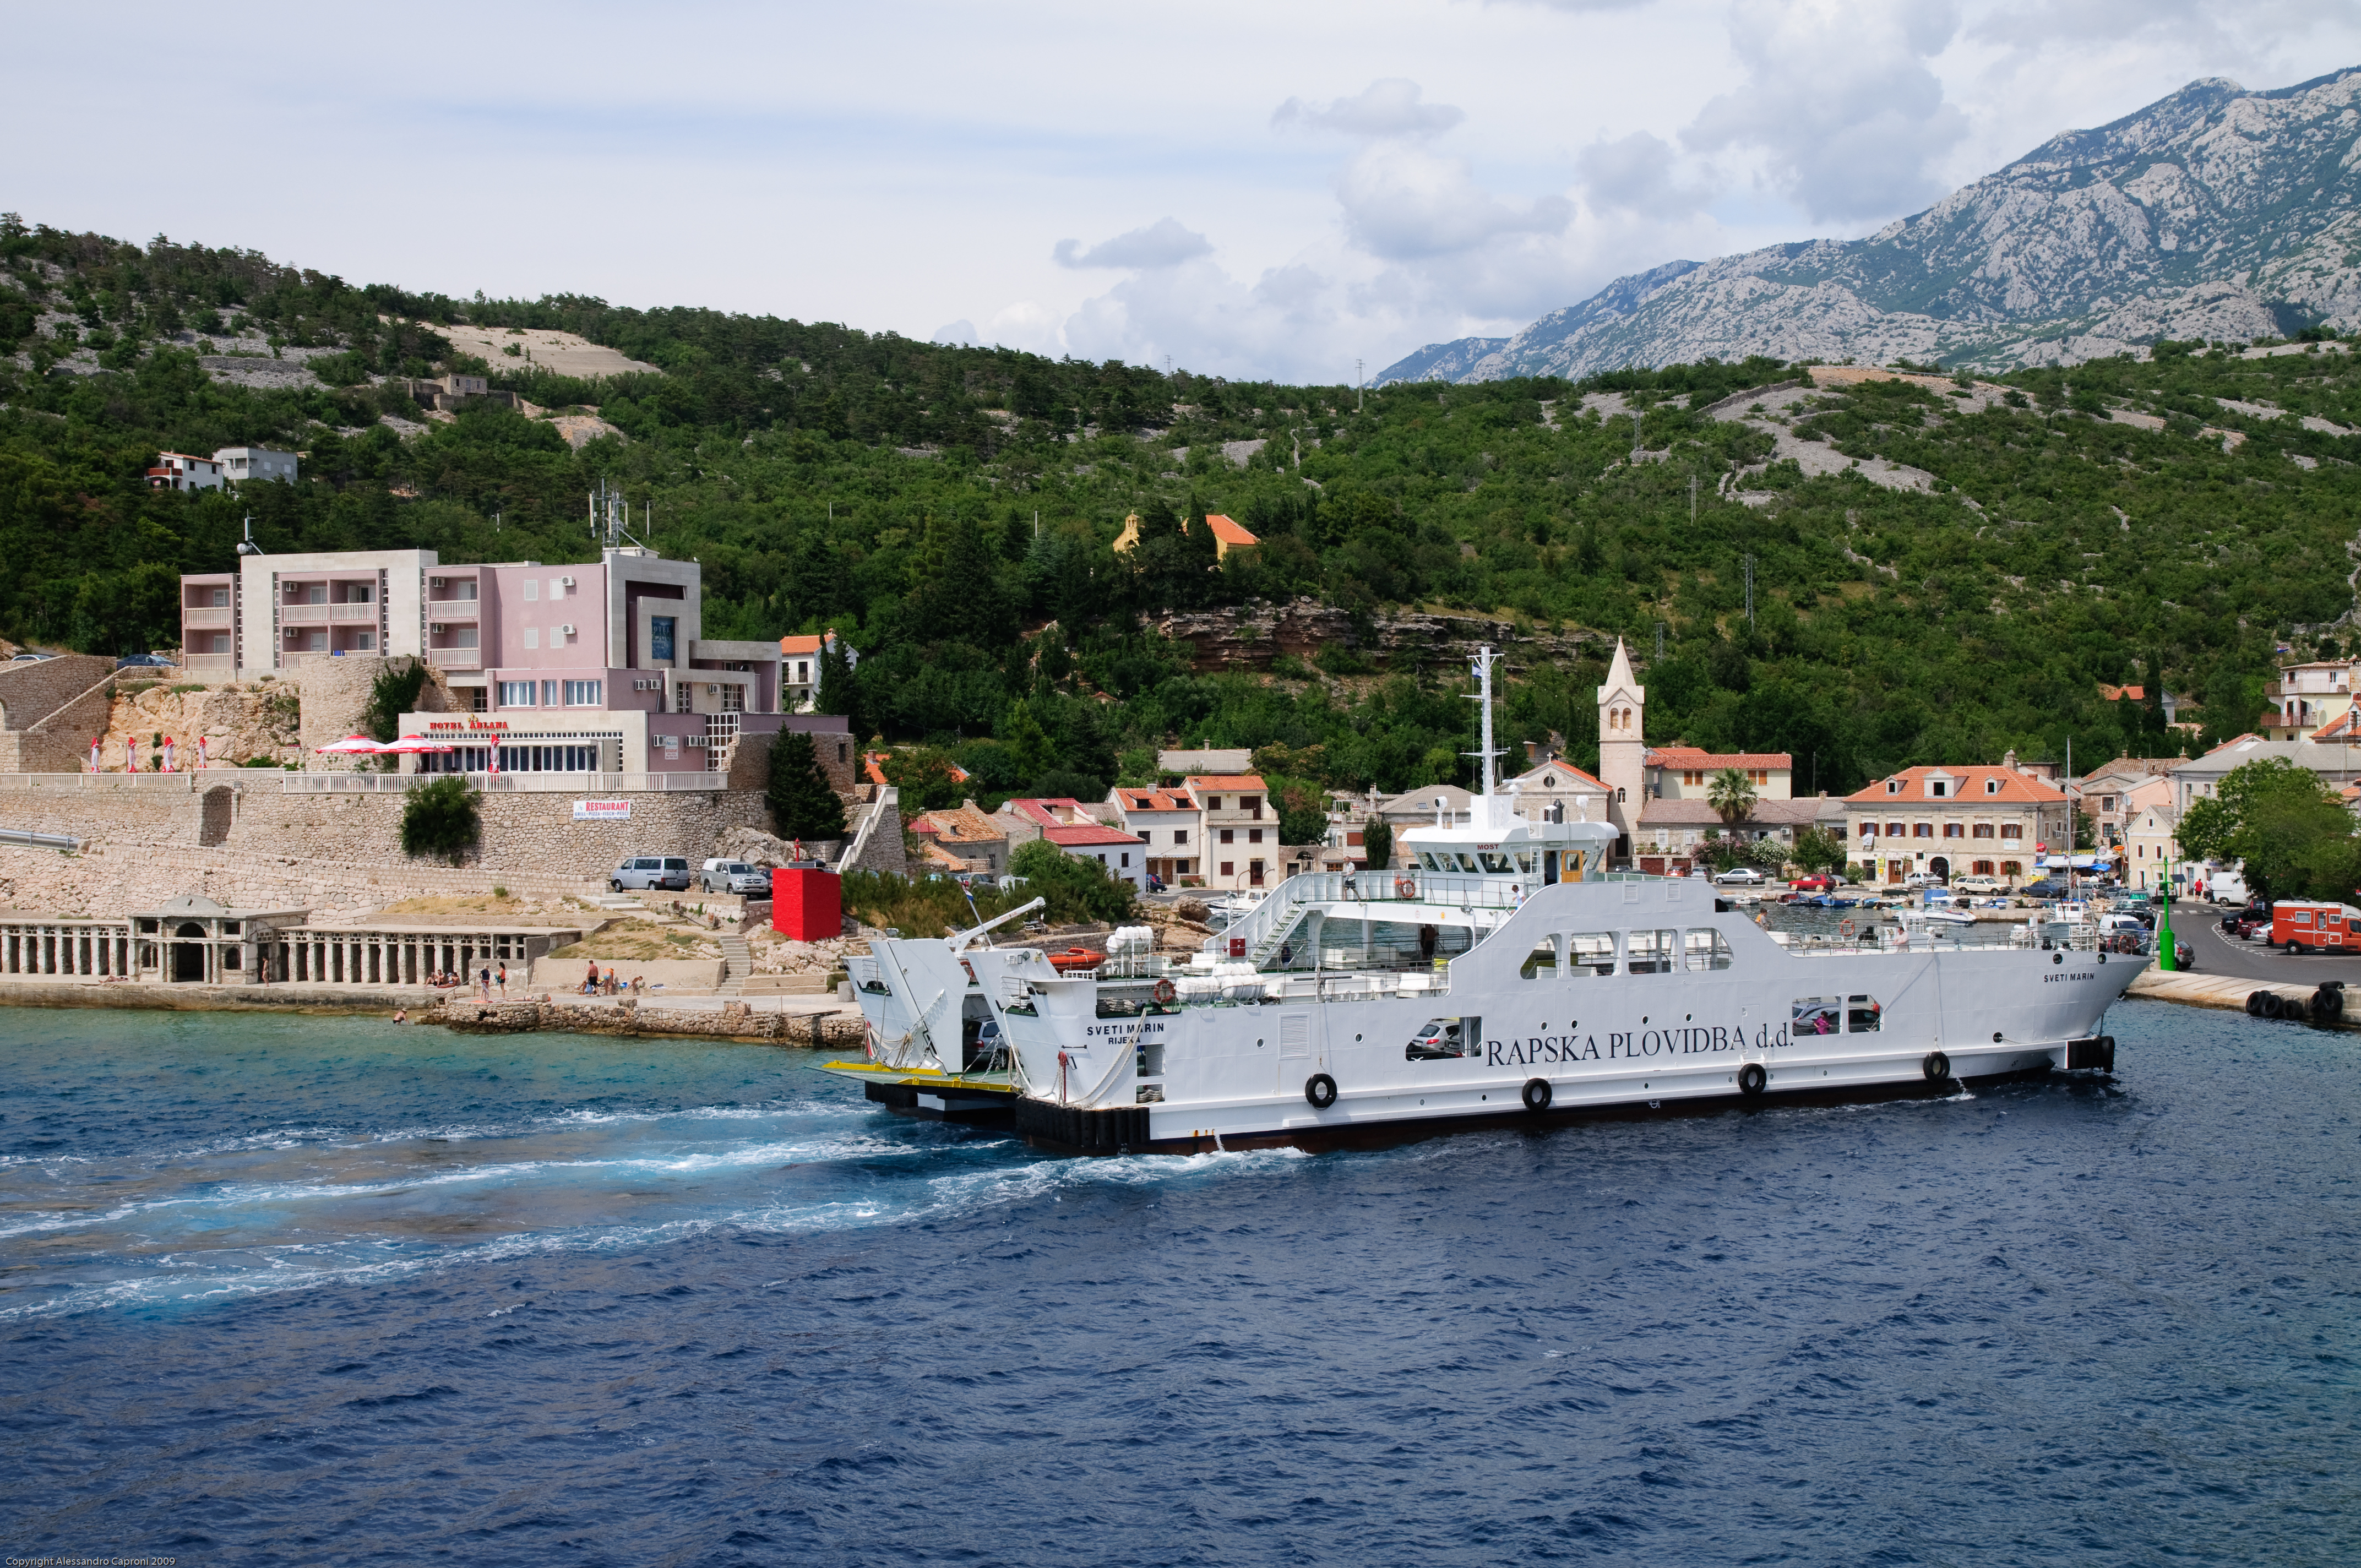
sea, coast, ship, vehicle, harbor, nikon, waterway, ferry, croatia, tugboat, watercraft, hvratska, d300, passenger ship, jablanac